Octobering

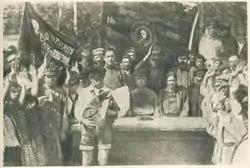
Octobering in village, 1932.

Despite being short-lived, this so-called new Soviet rite contributed to the proliferation of the new names based on revolutionary phraseology, such as Oktyabrina, Vladlen (for Vladimir Lenin), etc.